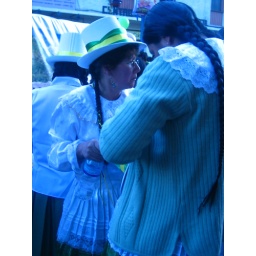
woman in white hat